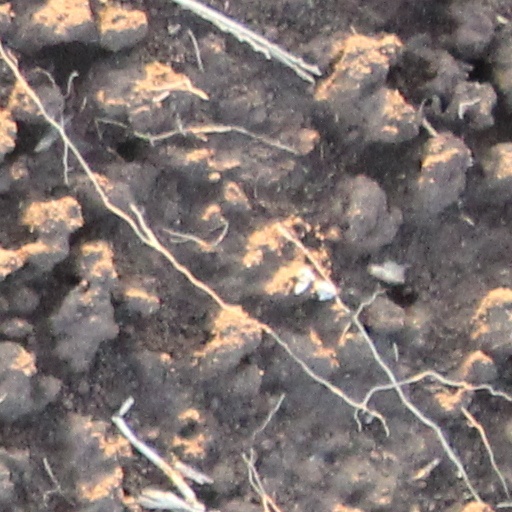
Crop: wheat